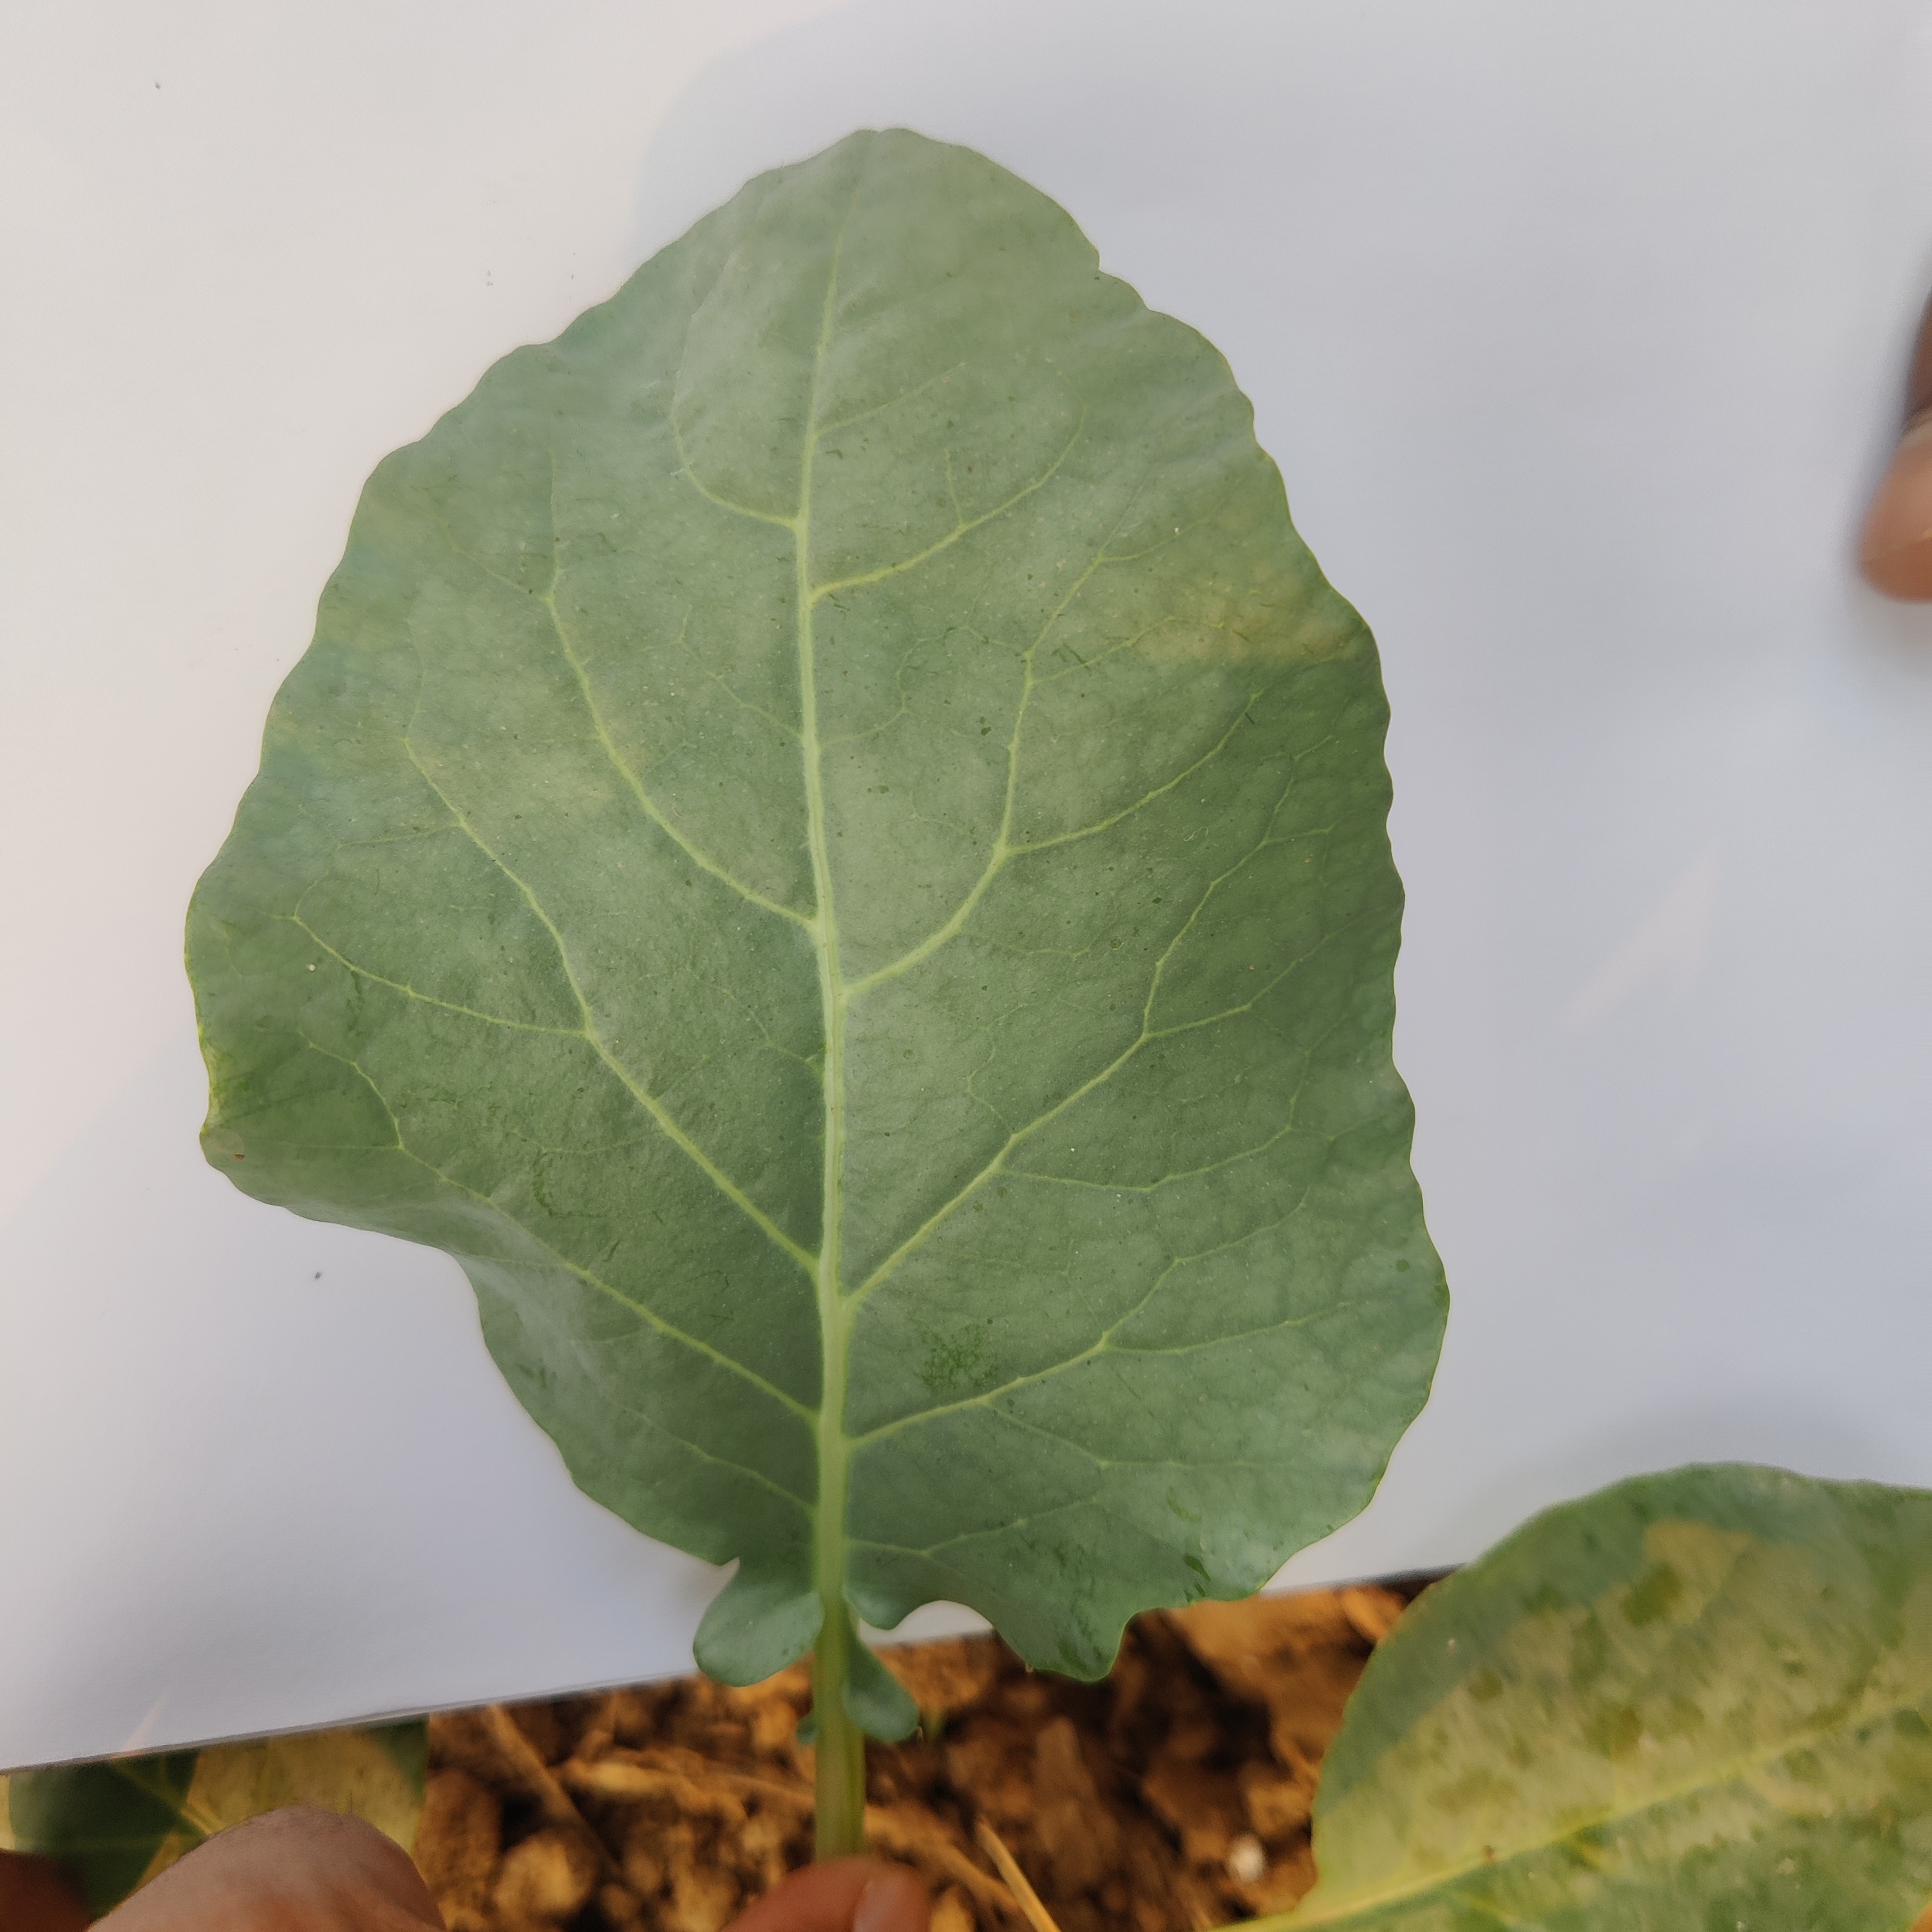
Label: Healthy